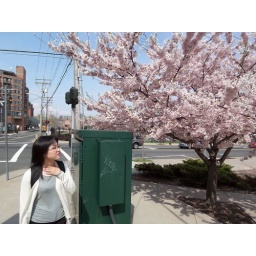
A girl under the cherry tree